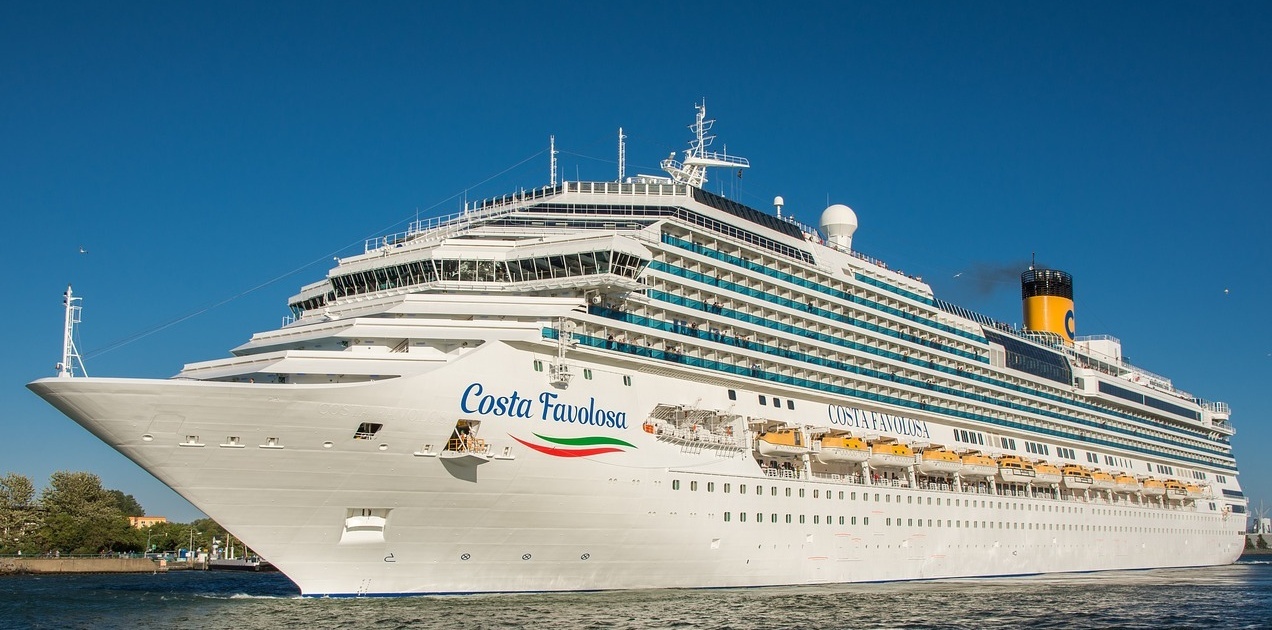
Vehicle type: Ships